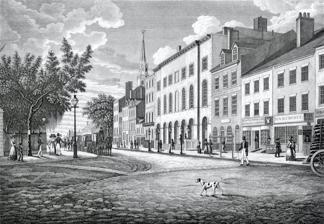
Building: Park Theatre (Manhattan)
Country: United States of America
Year built: 1798
Former theater in New York City For a later Park Theatre in Manhattan (aka Herald Square Theatre), see New Park Theatre . Park Theatre New Theatre (1798-99) The theatre and surrounding neighborhood c. 1830. Address 23 Park Row, New York, NY Coordinates 40°42′41″N 74°00′27″W / 40.711512°N 74.007600°W / 40.711512; -74.007600 Owner John Jacob Astor & John Beekman William B. Astor Sr. Type Broadway Capacity 2,000 Current use Demolished Construction Opened January 1798 ( 1798-January ) Demolished December 16, 1848 ( 1848-12-16 ) (fire) Rebuilt 1850 as 4 retail outlets by Wm. Astor and I.N. & J.J. Phelps . Architect Joseph-François Mangin Charles-Nicolas Mangin Marc Isambard Brunel Tenants Old American Company William Dunlap Stephen Price Edmund Simpson The Park Theatre , originally known as the New Theatre , was a playhouse in New York City, located at 21–25 Park Row in the present Civic Center neighborhood of Manhattan , about 200 feet (61 m) east of Ann Street and backing Theatre Alley . The location, at the north end of the city, overlooked the park that would soon house City Hall . French architect Marc Isambard Brunel collaborated with fellow émigré Joseph-François Mangin and his brother Charles on the design of the building in the 1790s. Construction costs mounted to precipitous levels, and changes were made in the design; the resulting theatre had a rather plain exterior. The doors opened in January 1798. In its early years, the Park enjoyed little to no competition in New York City. Nevertheless, it rarely made a profit for its owners or managers, prompting them to sell it in 1805. Under the management of Stephen Price and Edmund Simpson in the 1810s and 1820s, the Park enjoyed its most successful period. Price and Simpson initiated a star system by importing English talent and providing the theatre a veneer of upper-class respectability. Rivals such as the Chatham Garden and Bowery theatres appeared in the 1820s, and the Park had to adapt to survive. Blackface acts and melodrama squeezed Italian opera and English drama out of their preferential positions. Nevertheless, the theatre maintained its upscale image until it burned down in 1848. Construction Architectural rendering of the Park Theatre. The design had to be abandoned during construction due to budget constraints. In the late 18th century, New York's only playhouse was the decaying and increasingly low-brow John Street Theatre . Tired of attending such an establishment, a group of wealthy New Yorkers began planning the construction of a new playhouse in 1795. Investors bought 113 shares at $375 each to cover the estimated $42,375 cost. To plan the structure, the owners hired celebrated architect Marc Isambard Brunel , a Frenchman who had fled to New York to avoid the Reign of Terror and was then the city's engineer. Part way through construction, however, the project ran out of money. The owners sold more shares for what would eventually mount to a construction cost of more than $130,000. As a cost-saving measure, Brunel's exterior design for the building was not implemented. The resulting three-story structure measured 80 feet (24 m) wide by 165 feet (50 m) deep and was made of plain dressed stone. The overall effect was an air of austerity. The interiors, on the other hand, were quite lavish. The building followed the traditional European style of placing a gallery over three tiers of boxes , which overlooked the U-shaped pit. Early management The section of Manhattan where the theatre stood was not stylish: the New Theatre, as it was called, was neighbor to Bridewell Prison , a tent city 's worth of squatters, and the local poorhouse . Lewis Hallam, Jr. , and John Hodgkinson , both members of the John Street Theatre company, obtained the building's lease. They hired remnants of the Colonial Old American Company to form the nucleus of the theatre's in-house troupe and thus give the establishment the sheen of tradition and American culture. Meanwhile, the men quarreled, and construction continued languorously. The theatre finally held its first performance on January 29, 1798, despite still being under construction. The gross was an impressive $1,232, and, according to theatre historian T. Allston Brown , hundreds of potential patrons had to be turned away. Interior of the Park Theatre New York newspapers generally praised the New Theatre: On Monday evening last, the New Theatre was opened to the most overflowing house that was ever witnessed in this city. Though the Commissioners have been constrained to open it in an unfinished state, it still gave high satisfaction. The essential requisites of hearing and seeing have been happily attained. We do not remember to have been in any Theatre where the view of the stage is so complete from all parts of the house, or where the actors are heard with such distinctness. The house is made to contain about 2,000 persons. The audience part, though wanting in those brilliant decorations which the artists have designed for it, yet exhibited a neatness and simplicity which were highly agreeable. The stage was everything that could be wished. The scenery was executed in a most masterly style. The extensiveness of the scale upon which the scenes are executed, the correctness of the designs, and the elegance of the painting, presented the  most beautiful views which the imagination can conceive. The scenery was of itself worth a visit to the theatre. The theatre offered performances on Mondays, Wednesdays, Fridays, and Saturdays. William Dunlap eventually joined the management team. Hallam parted mid-season, and Hodgkinson waited for season's end before doing the same. Dunlap remained as sole proprietor; his expenses were so great that he had to make at least $1,200 per week to break even. He left in 1805 after declaring bankruptcy. After a few more failed managers, the owners sold the theatre to John Jacob Astor and John Beekman in 1805. These men kept it until its demolition in 1848. The Park as high culture Over three months in 1807, English-born architect John Joseph Holland remodeled the theatre's interior. He added gas lighting , coffee rooms, roomier boxes, and a repainted ceiling. After acquiring a controlling interest in the theatre, Stephen Price became manager in 1808. He instituted a star system , whereby he paid English actors and actresses to play English dramas there. Price spent much time in England, including four years (1826–1830) as manager of the Theatre Royal, Drury Lane , where he recruited successful actors for the Park and for a circuit of theatres in other American cities. During this period, Price left much of the operating management of the theatre to Edmund Simpson . The Park at this point was already known for high-class entertainments, but Price and Simpson's policies helped to reinforce this as they booked English drama, Italian opera , and other upper-class bills, such as actress Clara Fisher . Price and Simpson also fostered the careers of many American performers, including Edwin Forrest and Charlotte Cushman . The Park burned down in May 1820, and was entirely destroyed except for its exterior walls. The owners rebuilt the following year, and reopened in September 1821. The company performed at the Anthony Street Theatre during the rebuilding. The Park Theatre c. late 1820s. The theatre had been rebuilt after burning down in 1820. Neighboring buildings include the City Coffee House, Sweeney's Porter House, the Theatre Hotel, and other commercial establishments. In the early 1820s, the New Theatre was New York's only theatre, and the lack of competition allowed the theatre to enjoy its most profitable period. The Chatham Garden Theatre was built in 1823 and provided the first real challenge to the Park's primacy; the Bowery Theatre followed in 1826. The New Theatre, having lost its newness, became known as the Park Theatre around this time. At first, each of the rivals aimed for the same upper-class audience. However, by the late 1820s and early 1830s, the Bowery and Chatham Garden had begun to cater to a more working-class clientele. In comparison, the Park became the theatre of choice for bon ton . This was helped by the evolution of its neighborhood. New York home owners had steadily moved northward from Bowling Green so that by this point, the Park stood in an upper-class residential area and fronted City Hall and a large park. Coffeehouses and hotels soon followed. Despite its upper-class luster, however, some commentators found due cause to criticize the Park. In her landmark book, Domestic Manners of the Americans , the British writer Frances Trollope gave a mixed review: The piece was extremely well got up, and on this occasion we saw the Park Theatre to advantage, for it was filled with well-dressed company; but still we saw many 'yet unrazored lips' polluted with the grim tinge of hateful tobacco, and heard, without ceasing, the spitting, which of course is its consequence. If their theaters had the orchestra of the Feydeau, and a choir of angels to boot, I could find but little pleasure, so long as they were followed by this running accompaniment of thorough base . Final years Another view, ca. 1831. By the late 1830s, blackface acts and Bowery-style melodrama had come to eclipse traditional drama in popularity for New York audiences. Simpson adapted, booking more novelty acts and entertainments that emphasized spectacle over high culture. The patronage changed, as well, as the New York Herald noted: On Friday night the Park Theatre contained 83 of the most profligate and abandoned women that ever disgraced humanity; they entered in the same door, and for a time mixed indiscriminately with 63 virtuous and respectable ladies. ... Men of New York, take not your wives and daughters to the Park Theatre, until Mr. Simpson pays some respect to them by constructing a separate entrance for the abandoned of the sex. Nevertheless, the theatre's traditional patronage continued to support it, and the Park largely maintained its high-class reputation. Edgar Allan Poe wrote a more critical editorial in the Broadway Journal : The well-trained company of rats at the Park Theatre understand, it is said, their cue perfectly. It is worth the price of admission to see their performance. By long training they know precisely the time when the curtain rises, and the exact degree in which the audience is spellbound by what is going on. At the sound of the bell [signaling the start of the show] they sally out; scouring the pit for chance peanuts and orange-peel. When, by the rhyming couplets, they are made aware that the curtain is about to fall, they disappear—through the intensity of the performers. A profitable engagement might be made, we think, with "the celebrated Dog Bill" [part of William Cole 's act in P. T. Barnum 's American Museum]. The Park Theatre was finally destroyed by fire on December 16, 1848. The Astor family opted not to rebuild it, the more fashionable clientele having moved north to Washington Square and Fifth Avenue ; instead they had stores constructed on the site. References Notes